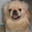
Label: dog